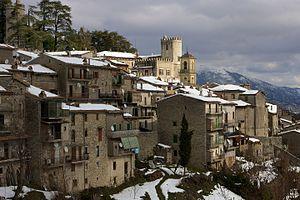
L'association I Borghi più belli d'Italia est née en mars 2001 sous l'impulsion de Conseil du tourisme de l'ANCI.
Orvinio est une commune de la province de Rieti dans le Latium en Italie. Le village a obtenu le label des Plus Beaux Bourgs d'Italie.